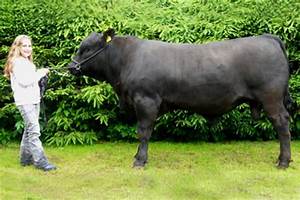
Label: mucca